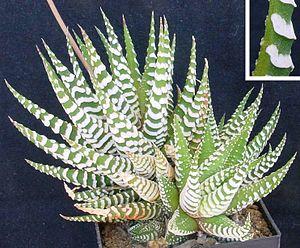
Le genre Haworthia comprend des plantes succulentes de la famille des Liliacées, selon la classification classique, ou des Asphodélacées, selon la classification phylogénétique. Originaires d'Afrique du Sud, de Namibie, du Lesotho et du Swaziland, ces plantes ont été découvertes par Henri Auguste Duval en 1809. Le nom du genre est inspiré du botaniste anglais Adrian Hardy Haworth, grand collectionneur de plantes succulentes. Le genre Haworthia est apparenté aux Aloès et aux Gasteria.